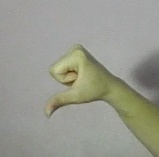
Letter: waw